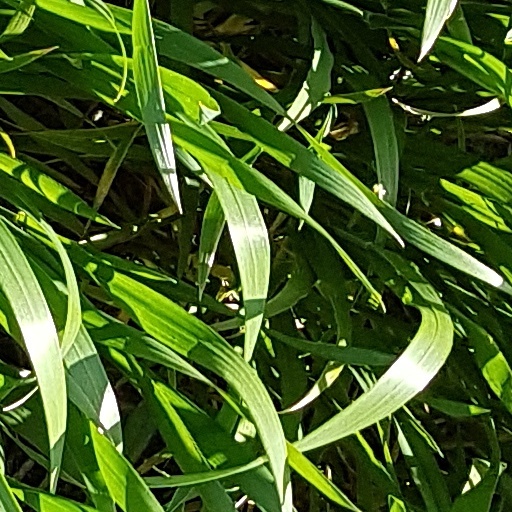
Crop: wheat